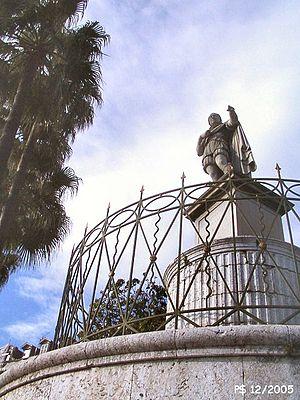
Le quartier du port de Nice est un des quartiers de la ville.
Charles-Félix de Savoie, dit « le Bien-Aimé », né à Turin le 6 avril 1765 et mort dans la même ville le 27 avril 1831, fut roi de Sardaigne et duc de Savoie de 1821 à 1831.
La statue de Charles-Félix de Sardaigne à Nice, ou Carlo Felice, a été dessinée par Paul-Émile Barberi et érigée en 1828 ou en 1829. Elle se trouve au square Guynemer et domine le port Lympia. Le roi Charles-Félix de Savoie est représenté en costume du XVIᵉ siècle. Son doigt est tendu vers le port. A ses pied, on voit un aigle portant une croix de Savoie sur la poitrine. Le monument est élevé à l'aide d'une souscription publique.